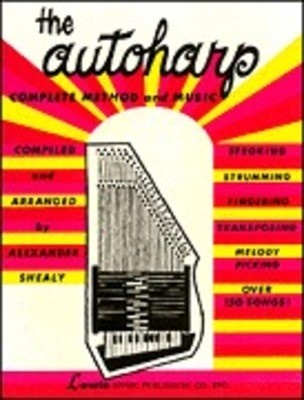
AUTOHARP COMPLETE METHOD AND MUSIC
Includes instruction of stroking, strumming, fingering, transposing, melody picking, and over 150 songs. Artist Composer Bela Bartok Publisher Ashley Publications Inc. Series Pages 96(07) Language Instrument Autoharp Category Guitar & Folk SubCategory1 Methods SubCategory2 Medium Softcover ISBN13 9780825653650 ISBN13 0825653657|00000513 Dimensions 304x228
Brand: Hal Leonard
Category: Arts & Entertainment > Hobbies & Creative Arts > Musical Instruments > String Instruments > Harps